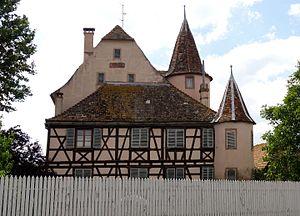
Le château d'Urendorf est un monument historique situé à Ernolsheim-Bruche, dans le département français du Bas-Rhin.
Ernolsheim-Bruche est une commune française située dans le département du Bas-Rhin, en région Grand Est.
Cet article recense une partie des monuments historiques du Bas-Rhin, en France.
Cet article recense de manière non exhaustive les châteaux, maisons fortes, mottes castrales, situés dans le département français du Bas-Rhin. Il est fait état des inscriptions et classements au titre des monuments historiques.